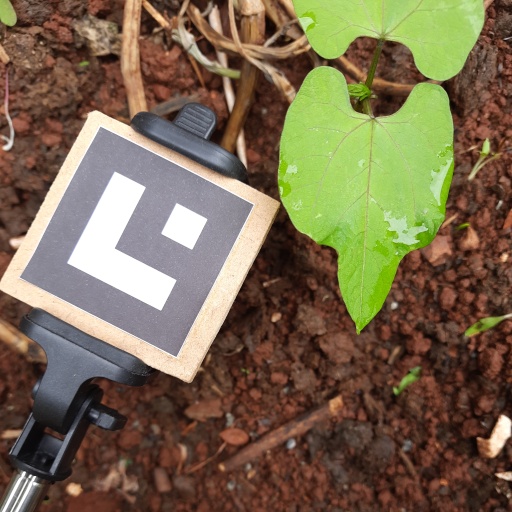
Observations: wavy surface, no eating holes, with water drops, under shade